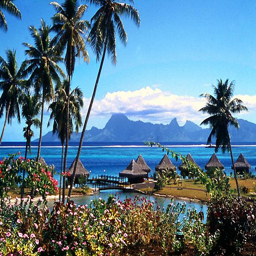
choose continent as the tourist destination to enjoy your holiday